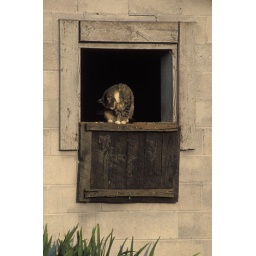
A cat in a barn window at the Equine Rescue League location in Leesburg